Gregg Williams

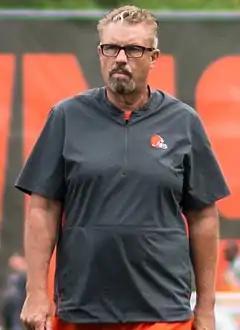
Williams at 2018 Cleveland Browns training camp

Gregg Williams (born July 15, 1958) is an American football coach. His most recent National Football League (NFL) experience was as the defensive coordinator for the New York Jets, from 2019 to 2020. Previously, he was head coach of the Buffalo Bills from 2001 to 2003, and defensive coordinator of the New Orleans Saints (with whom he won Super Bowl XLIV) from 2009 to 2011, and the Cleveland Browns, acting as an interim head coach in the 2018 season. Williams is known for running aggressive, attacking 4–3 schemes that put heavy pressure on opposing quarterbacks and for his key role in the New Orleans Saints bounty scandal, also known as "Bountygate".